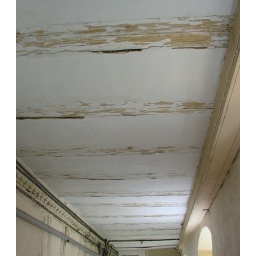
Ceiling of a corridor in the castle